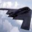
Label: airplane